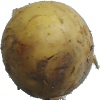
Label: Potato White 1